Marion Maréchal

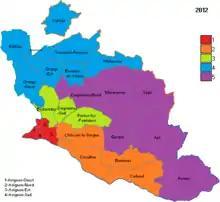
Vaucluse's 3rd constituency highlighted in green

Maréchal's parliamentary candidacy in Vaucluse's 3rd constituency was publicly confirmed on 25 April 2012, between the first round of the presidential election and its run-off. After her candidacy was made official by the FN nomination committee, she then campaigned in this constituency which includes the southern part of Carpentras. In the first round of the presidential elections, Marine Le Pen had achieved her highest national performance in Vaucluse (27.03%) and most notably in this constituency (31.50%) where she outdistanced the UMP incumbent president Nicolas Sarkozy (27.60%).